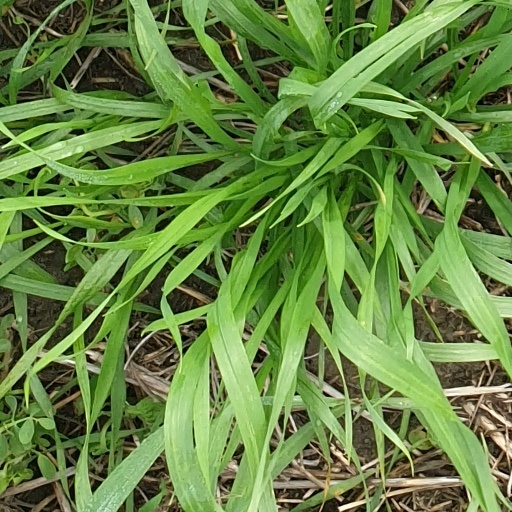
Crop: wheat